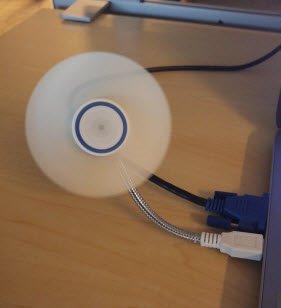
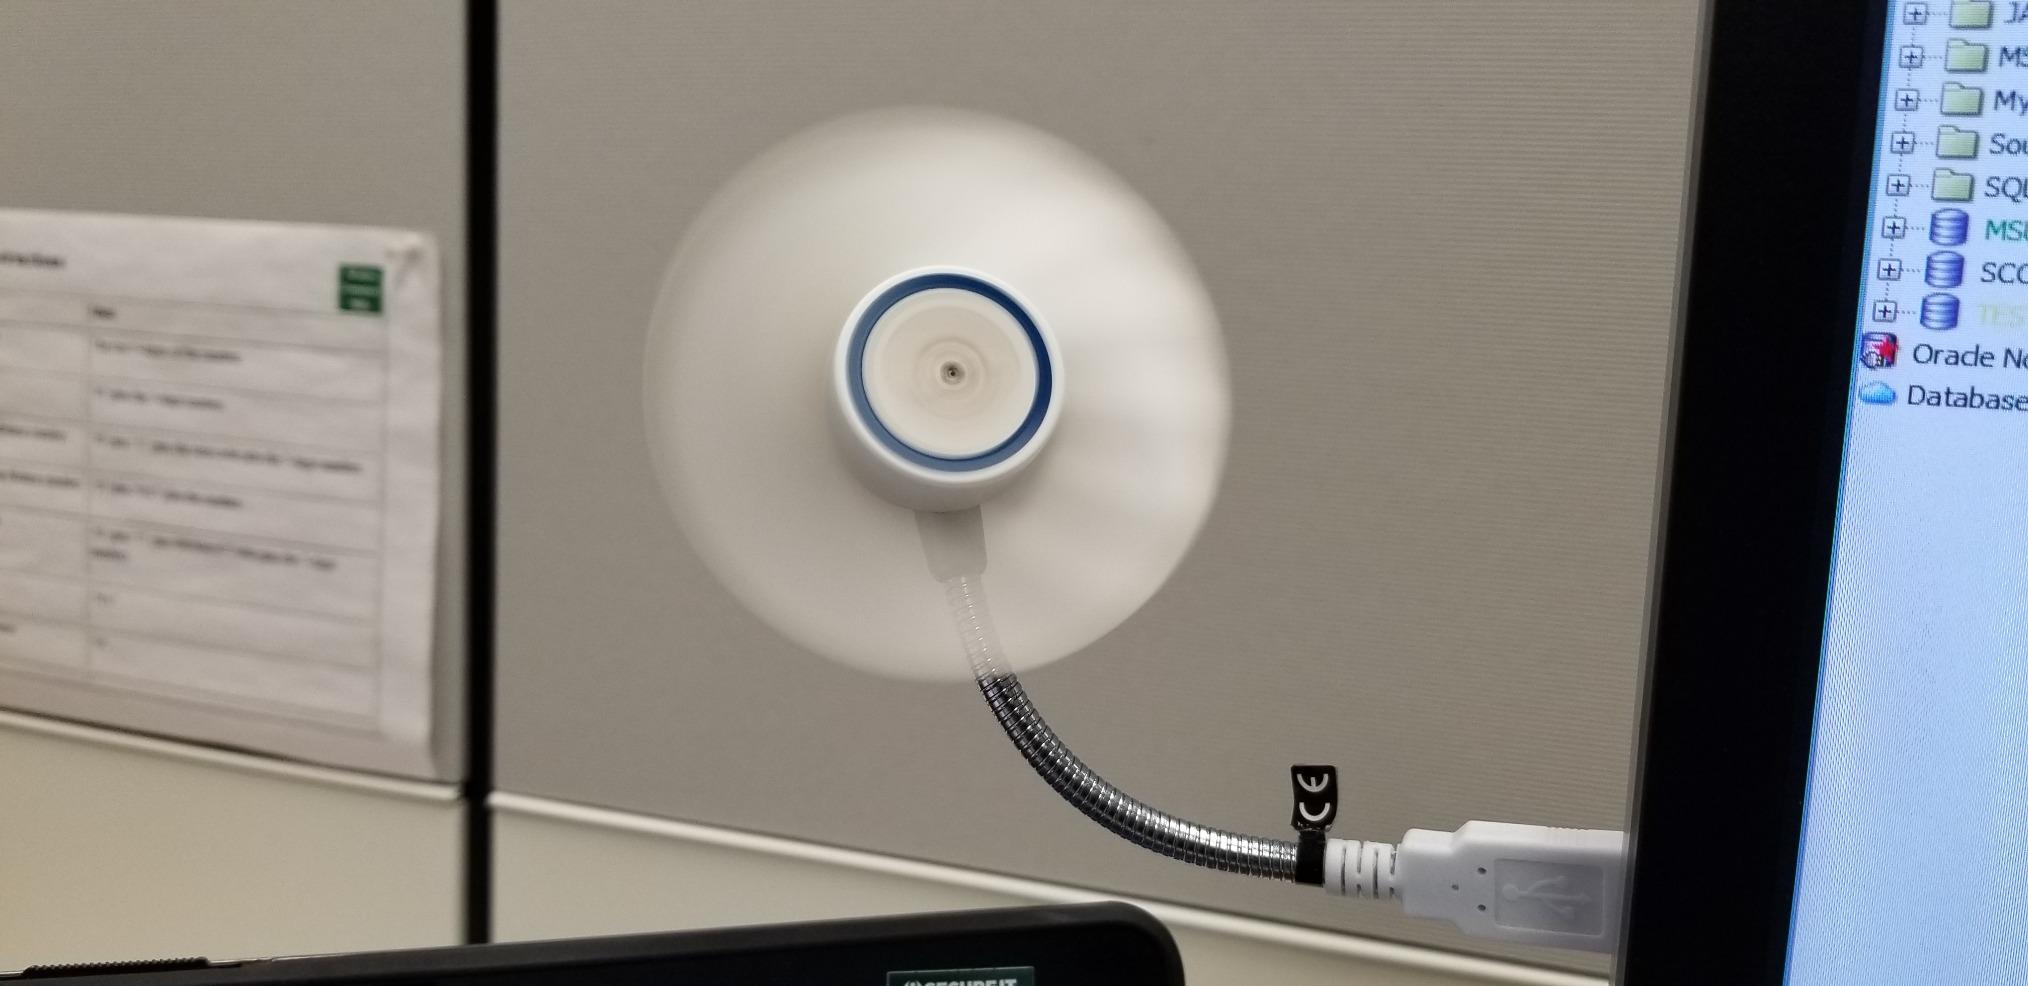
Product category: fan
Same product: yes